Altmark

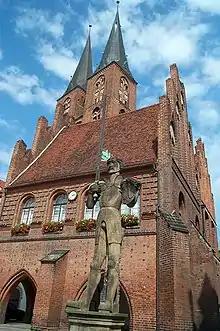
Roland statue at Stendal

In 2025, the Altmark received international attention with the feature film “Sound of Falling" (German: In die Sonne schauen, lit. 'Looking at the sun') by Mascha Schilinski. The German drama follows four generations of girls connected by a farm in the Altmark. The film had its world premiere in the main competition of the 78th Cannes Film Festival on 14 May 2025, where it won the Jury Prize.